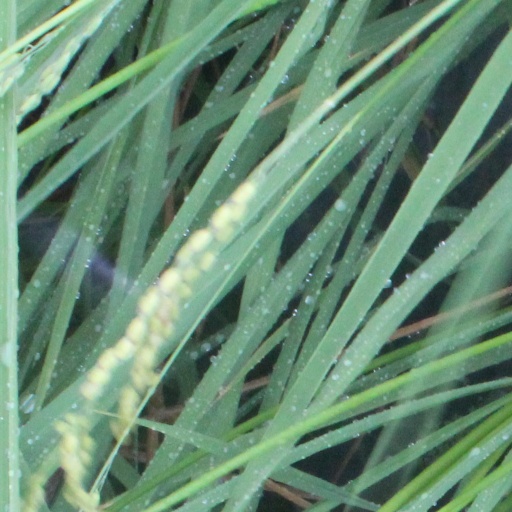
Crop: rice